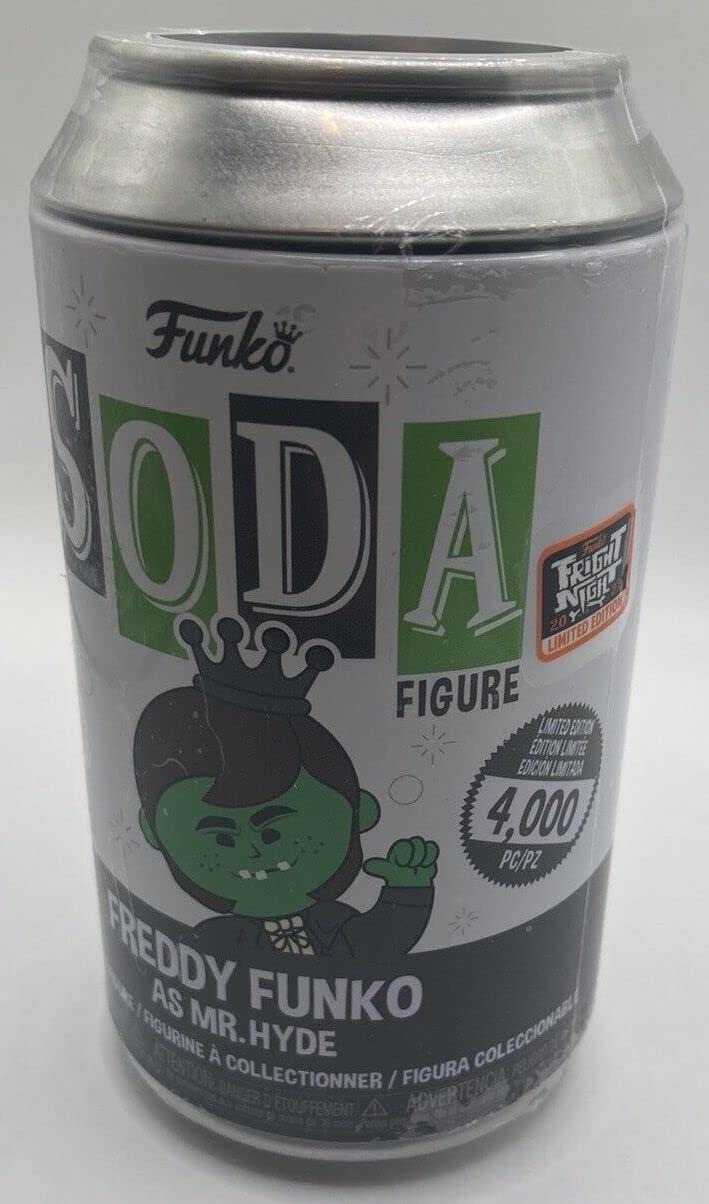
Item Name: Soda Freddy Funko as Mr. Hyde 2022 Fright Night LE4000
Value: 1.0
Unit: Count

Price: 21.95